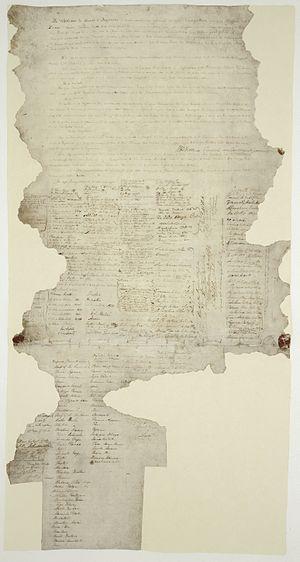
Le traité de Waitangi fut signé le 6 février 1840 à Waitangi, dans la baie des Îles, en Nouvelle-Zélande, entre les représentants de la couronne britannique et les chefs de la Confédération des Tribus unies de Nouvelle-Zélande ainsi que d'autres chefs tribaux māoris.
John Valentine Smith était un propriétaire foncier de Nouvelle-Zélande, un chef de milice et un homme politique.
Le dominion de Nouvelle-Zélande était un dominion de l'Empire britannique qui exista de 1907 à 1947, succédant à la colonie de Nouvelle-Zélande.
Te Kooti, né vers 1832 et mort en 1893, est un chef de tribu maori. Il est notamment connu pour son implication dans les guerres maories et pour être l'instigateur du massacre de la baie de la Pauvreté le 10 novembre 1868.